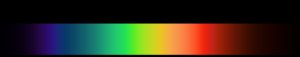
Synlige spektrum
Det synlige spektrum
Det synlige spektrum er den del af det elektromagnetiske spektrum, som det menneskelige øje er i stand til at opfatte. Denne del af det elektromagnetiske spektrum kaldes også for synligt lys.